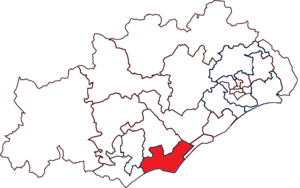
Situation du canton dans le département de l'Hérault
Le canton d'Agde est une division administrative française située dans le département de l'Hérault, dans les arrondissements de Béziers et de Montpellier.